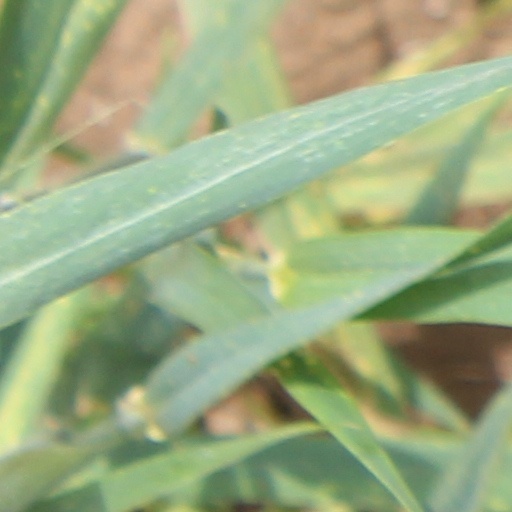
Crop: wheat